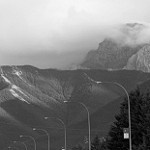
Label: B & W